Tyrone Holmes (American football)

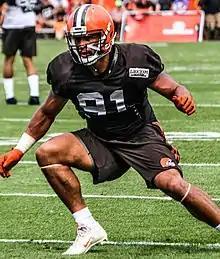
Holmes with the Cleveland Browns in 2017

Tyrone Anthony Holmes (born September 10, 1993) is an American former professional football linebacker. He was selected by the Jacksonville Jaguars in the sixth round of the 2016 NFL draft. He played college football at Montana.